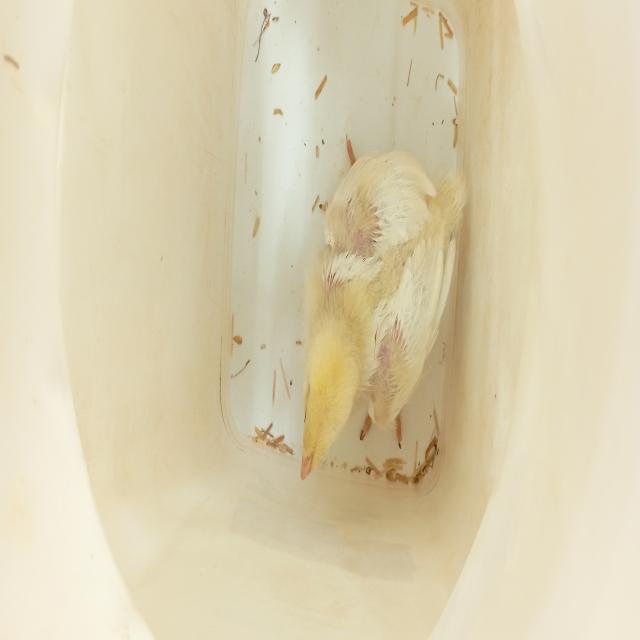
Weight: 420 g